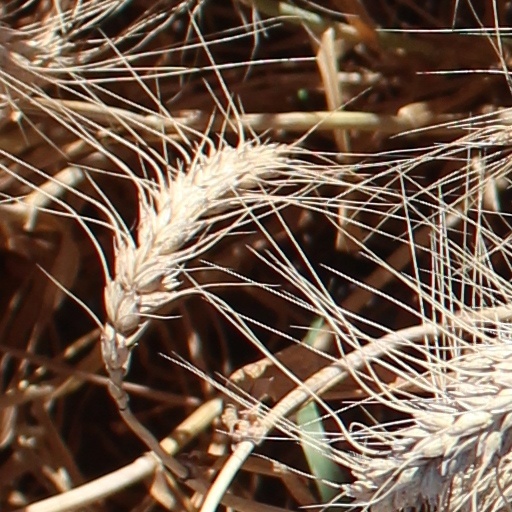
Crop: wheat